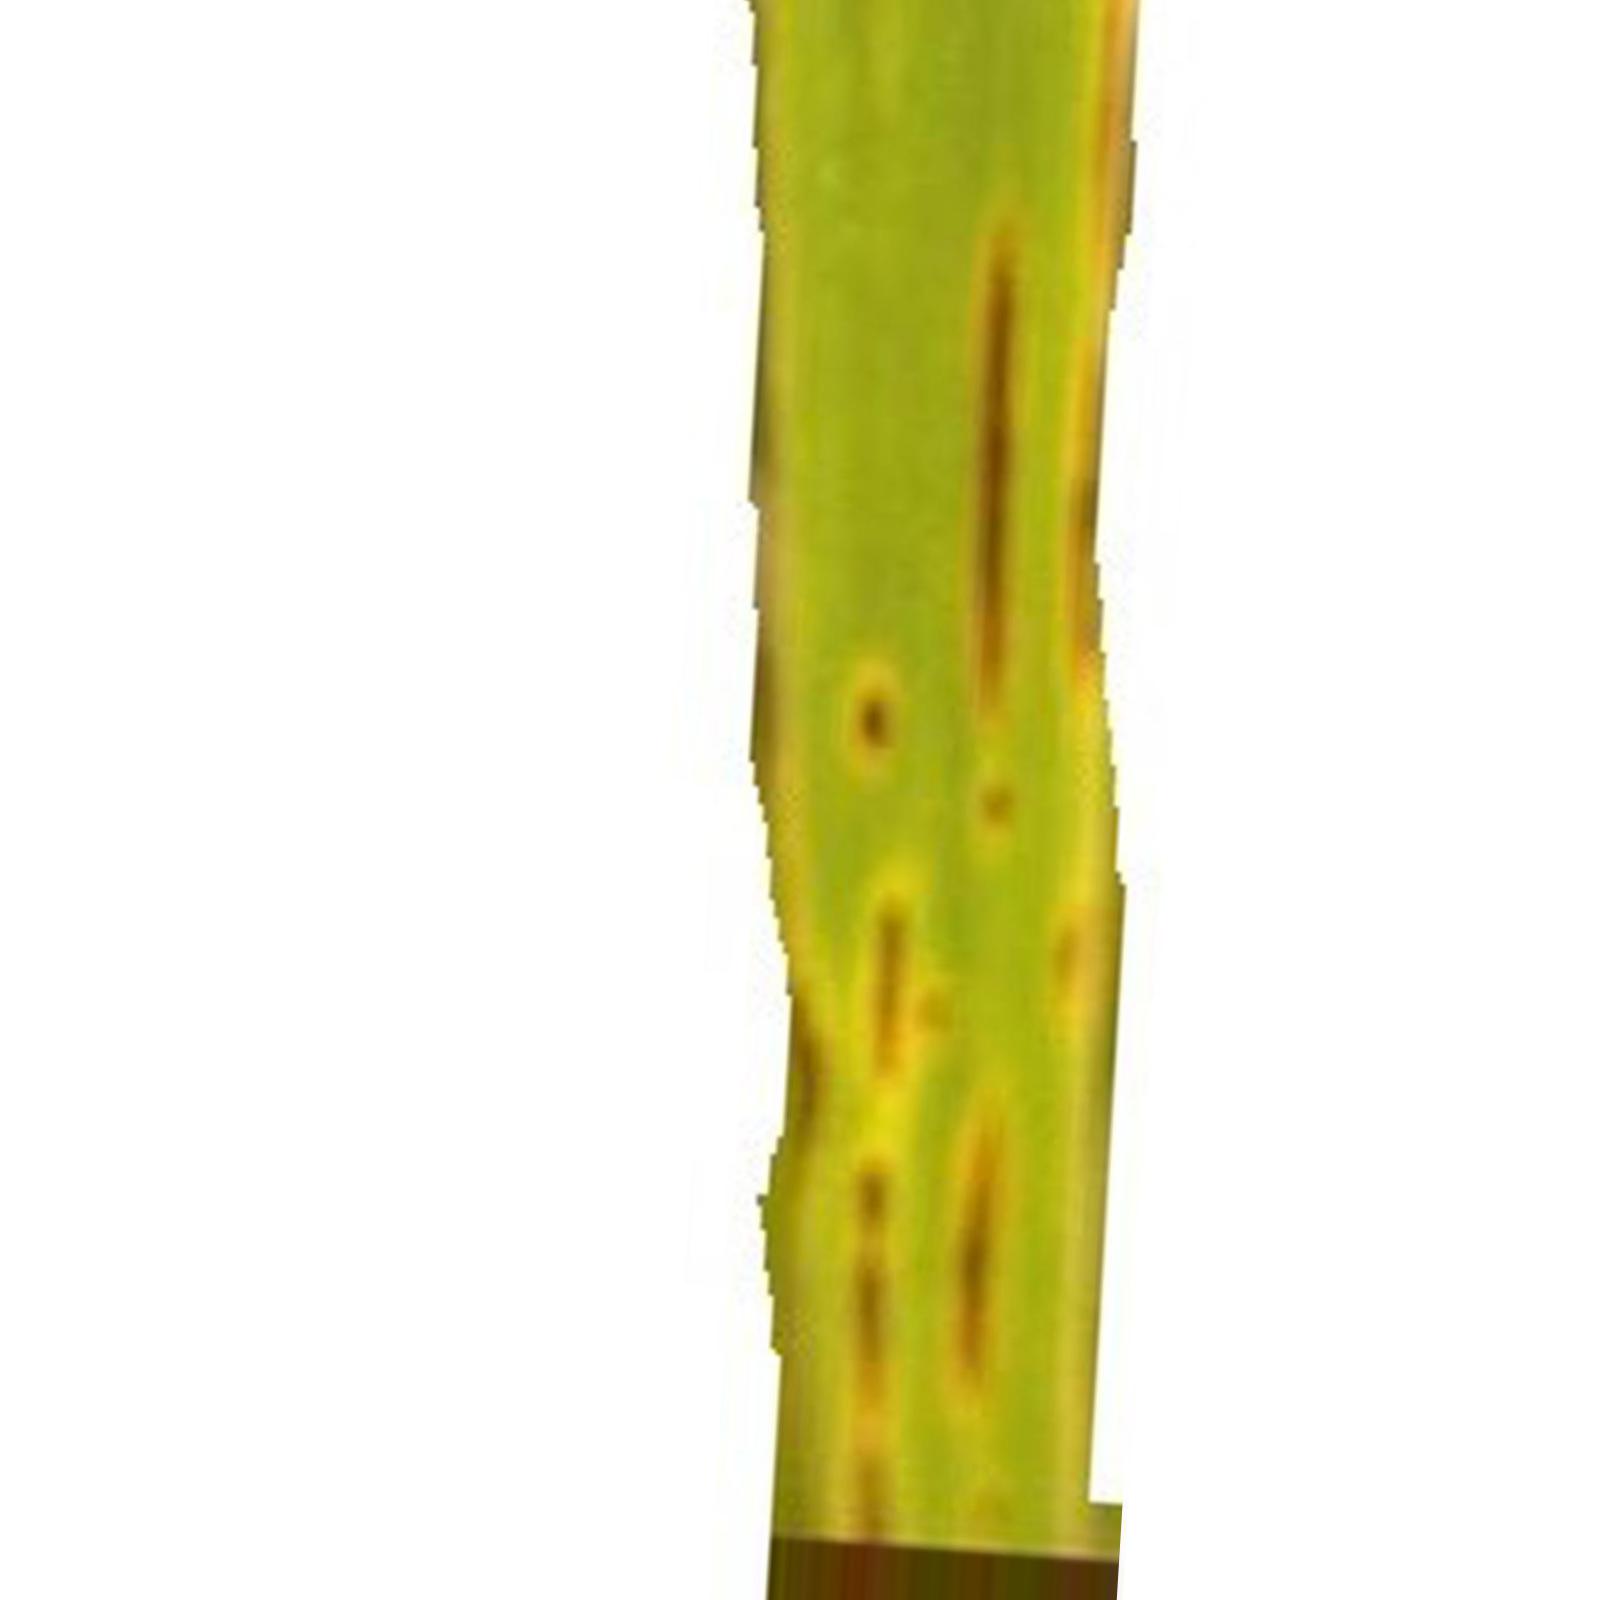
Nhãn: Bệnh Đốm Nâu ( Brown spot )